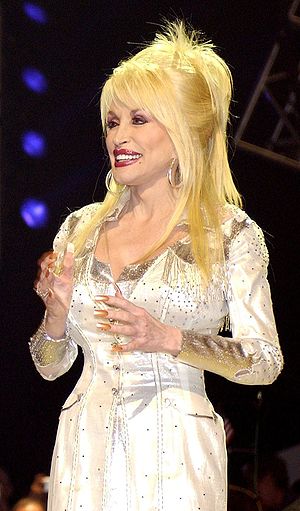
Dolly Parton
Dolly Parton på Grand Ole Opry i 2005.
"Dolly Rebecca Parton er en amerikansk sangskriver, sangerinde og tv- og filmskuespiller. Hun synger pop men har mest slået sine folder indenfor countrymusik, hvor hun begyndte. Dolly Parton er bl.a. kendt for numre som ""Coat of many Colours"" ""Jolene"", ""Nine to Five"" og ""I Will Always Love You"". Hun har til dato skrevet mere end 3.000 sange.